Equestrian statue of George B. McClellan

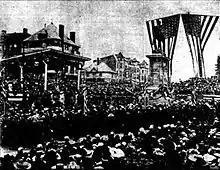
"Evening Star" photo of the dedication.

The dedication of the monument was first planned for October 18, 1906, to coincide with the 37th annual reunion of the Society of the Army of the Potomac. A fire at MacMonnies' polishing works prevented him from finishing the pedestal in time, so the dedication and reunion were rescheduled for the following May. During the delay, MacMonnies exhibited the statue at the 1906 Salon d'Automne in Paris before shipping it to the United States. The reunion began on May 1, 1907, with opening events held at the Belasco Theater (present site of the Howard T. Markey National Courts Building), Corcoran Gallery of Art and Thomas Jefferson Building.